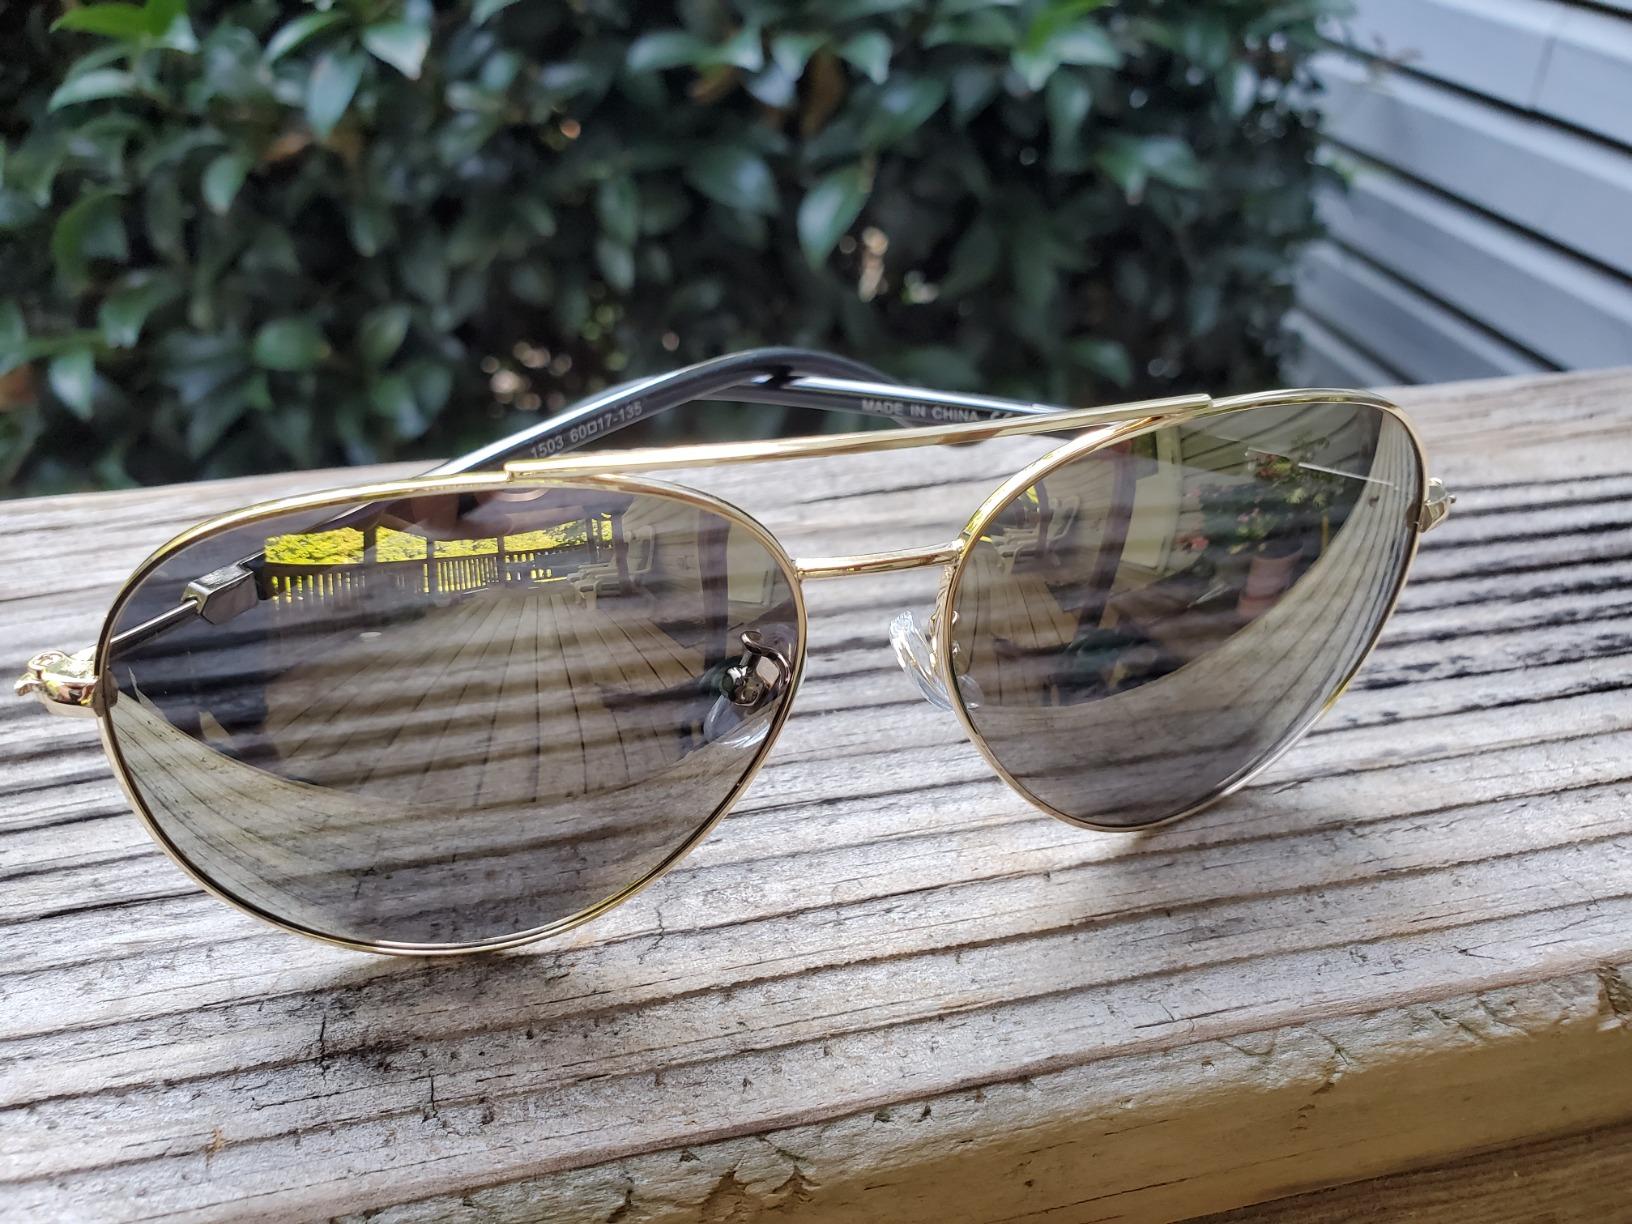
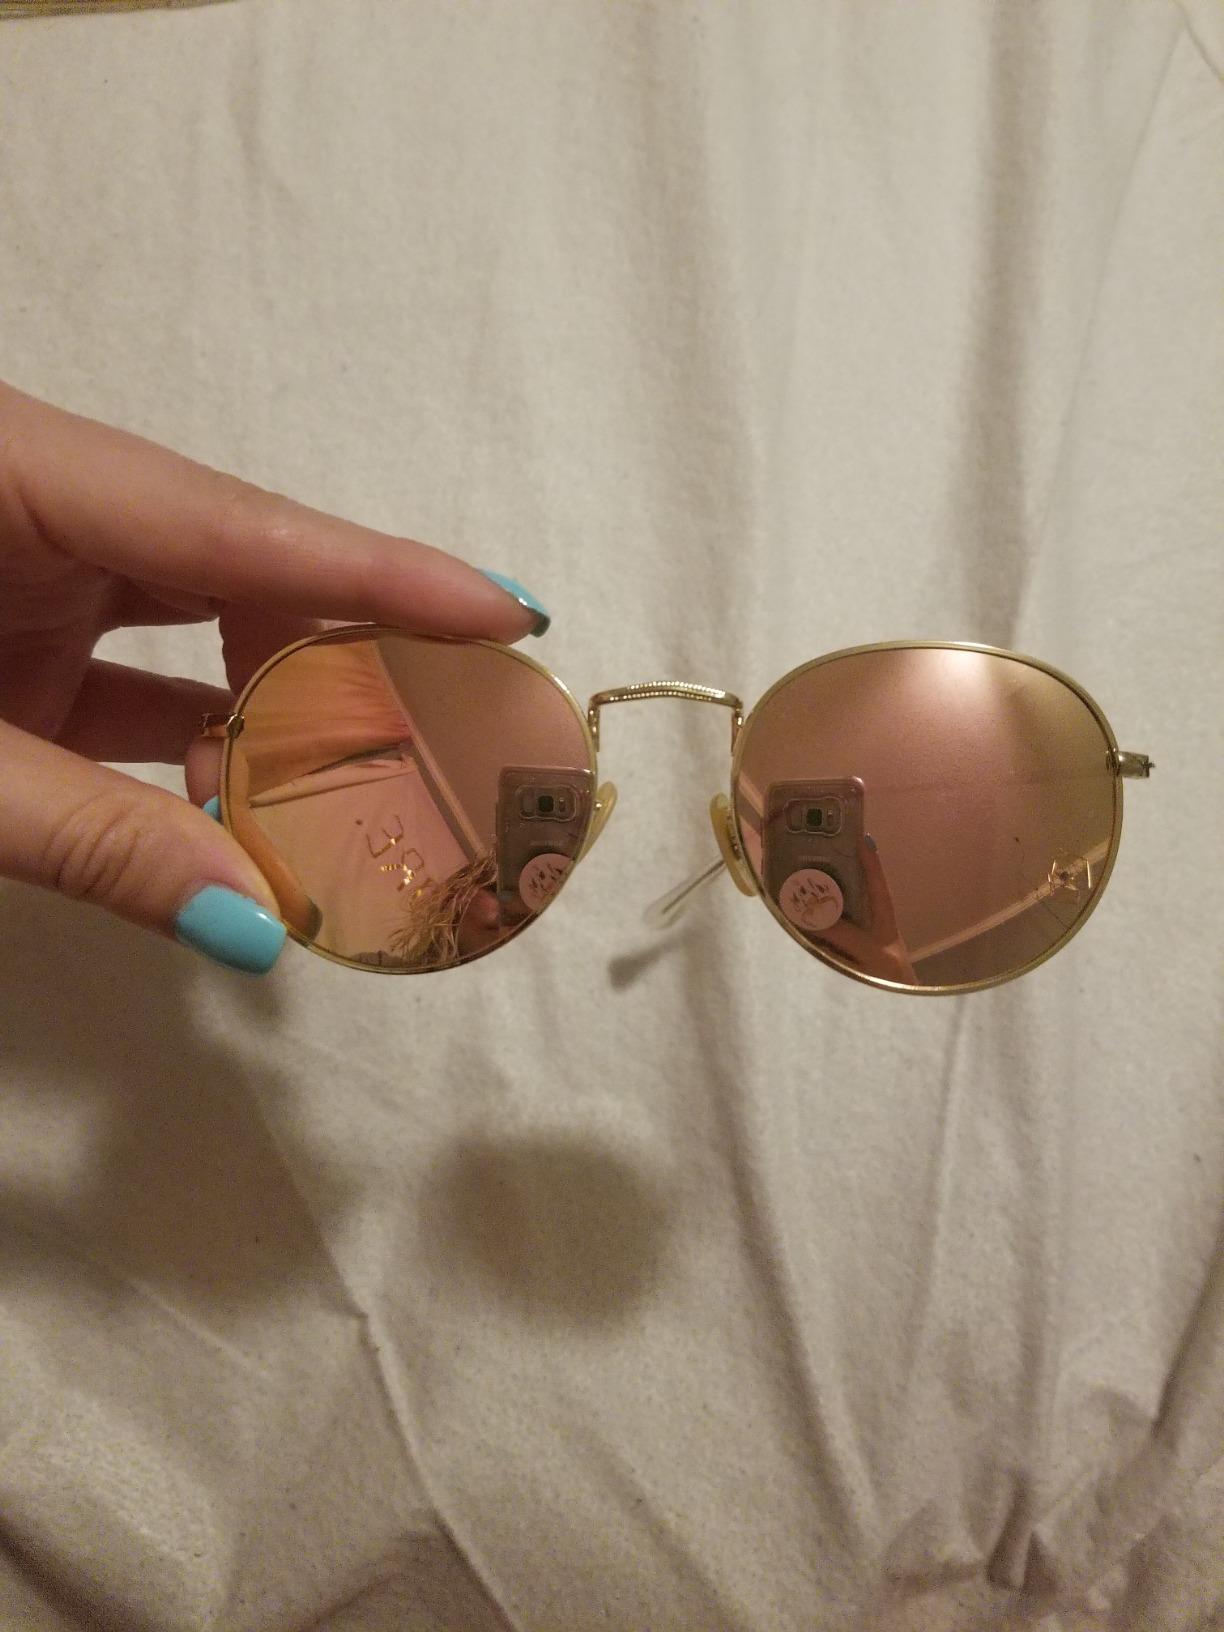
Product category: accessories_sunglasses
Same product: no